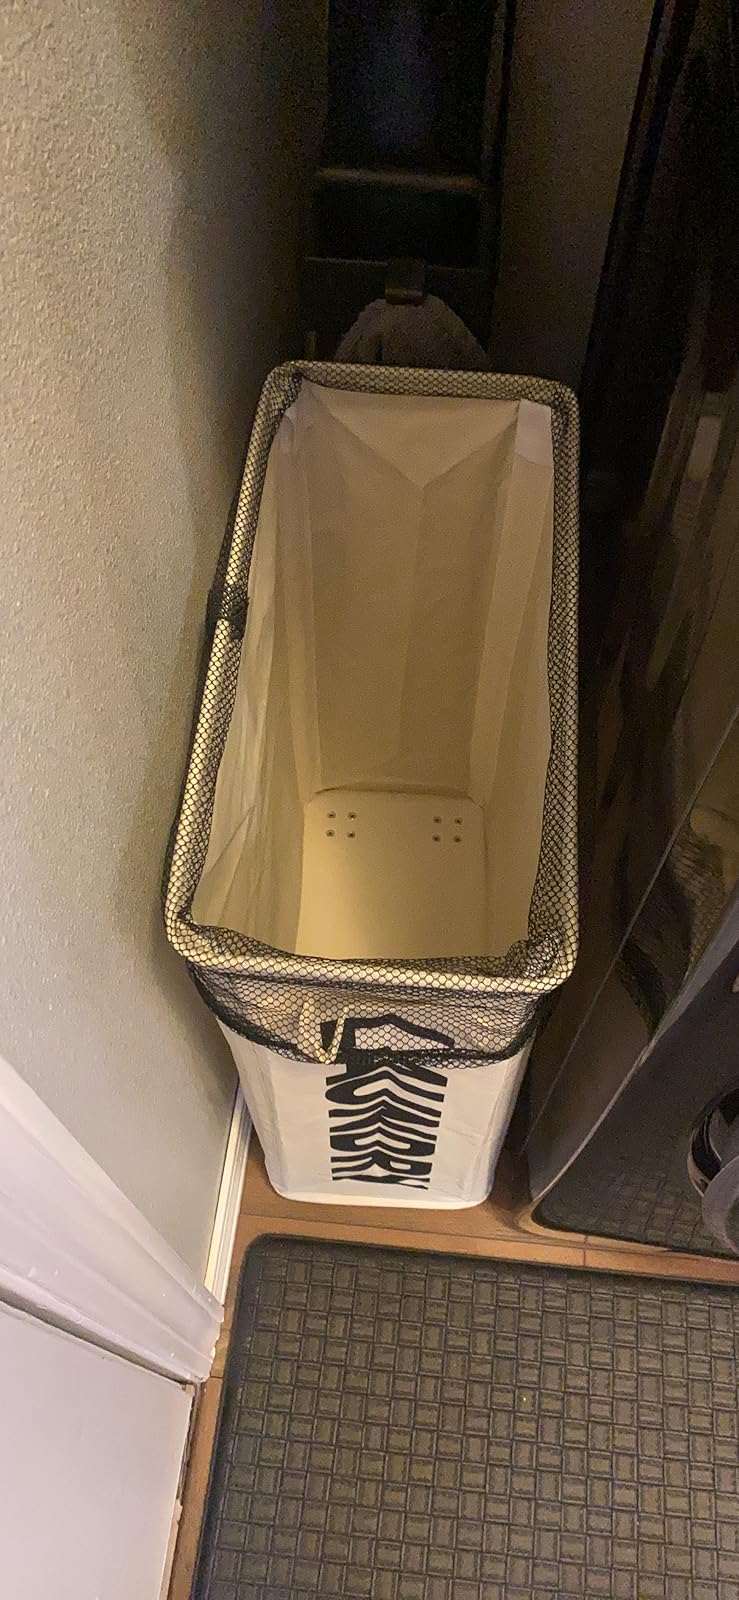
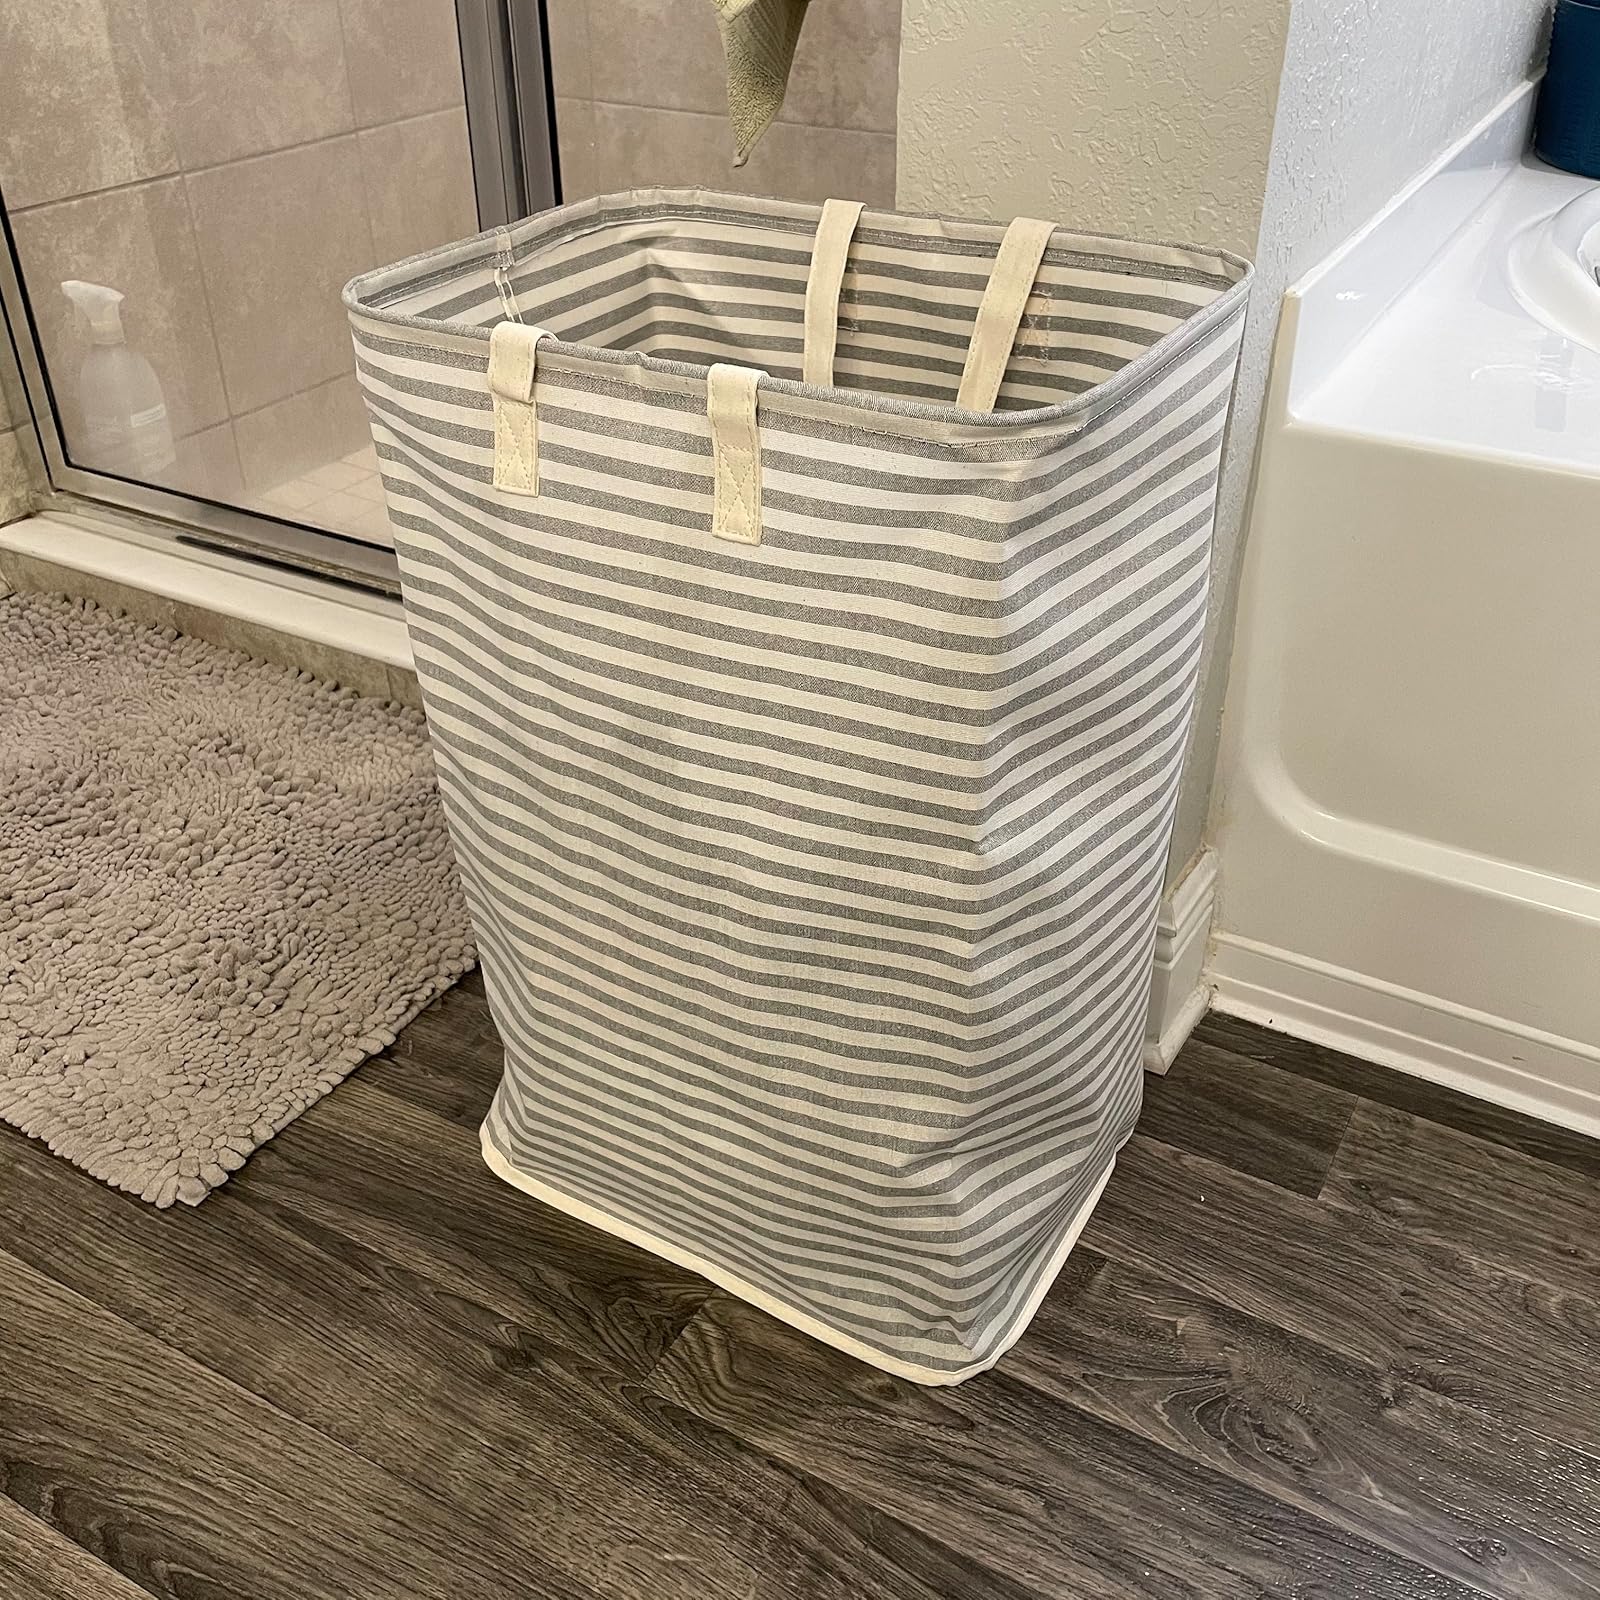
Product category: items_hamper
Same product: no